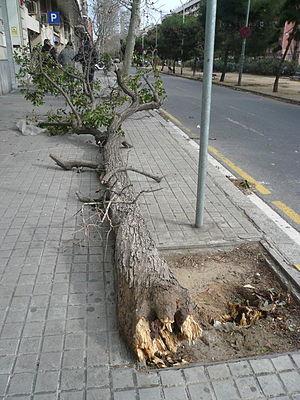
La tempête Klaus est une cyclogénèse à caractère exceptionnel qui a principalement touché le sud-ouest de la France, la principauté d'Andorre, le nord de l'Espagne et une partie de l'Italie entre le 23 et le 25 janvier 2009. Elle est considérée comme étant la plus destructrice en France depuis les tempêtes de 1999.